Foreign interventions by China

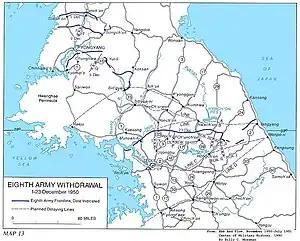
Map of the UN retreat in the wake of Chinese intervention

After consulting with Stalin, on 13 November, Mao appointed Zhou Enlai the overall commander and coordinator of the war effort, with Peng as field commander. On 25 November, at the Korean western front, the PVA 13th Army Group attacked and overran the ROK II Corps at the Battle of the Ch'ongch'on River, and then inflicted heavy losses on the US 2nd Infantry Division on the UN forces' right flank. The UN Command retreated; the U.S. Eighth Army's retreat (the longest in US Army history) was made possible because of the Turkish Brigade's successful, but very costly, rear-guard delaying action near Kunuri that slowed the PVA attack for two days (27–29 November). By 30 November, the PVA 13th Army Group managed to expel the U.S. Eighth Army from northwest Korea. Retreating from the north faster than they had counter-invaded, the Eighth Army crossed the 38th parallel border in mid December.